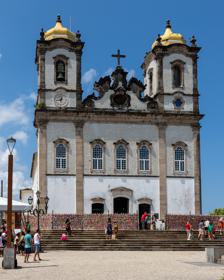
Building: Church of Nosso Senhor do Bonfim, Salvador
Country: Brazil
Year built: 1754
Church of Nosso Senhor do Bonfim Igreja de Nosso Senhor do Bonfim Main façade of the Church of Nosso Senhor do Bonfim Religion Affiliation Roman Catholic Rite Roman Location Municipality Salvador State Bahia Country Brazil Location of the Church of Nosso Senhor do Bonfim in Brazil Geographic coordinates 12°55′25″S 38°30′29″W / 12.923743°S 38.508093°W / -12.923743; -38.508093 National Historic Heritage of Brazil Designated 1938 Reference no. 122 The Church of Our Lord of Bonfim ( Portuguese : Igreja de Nosso Senhor do Bonfim ) is the most famous of the Catholic churches of Salvador , in the State of Bahia , Brazil . It was built in the 18th century on the only line of hills in the Itapagipe Peninsula , in the lower town of Salvador. The church is the subject of intense religious devotion by the people of Salvador and is the site of a famous celebration held every year in January, the Festa do Senhor do Bonfim. The church is the cathedral of the Roman Catholic Diocese of Bonfim . The church is noted for the Festa do Bonfim ("Feast of Bonfim"), held annually the second Thursday after Three Kings Day . The festival combines elements of both Catholicism and Candomblé . It was listed as a historic structure by the National Historic and Artistic Heritage Institute in 1938. History The veneration of Nosso Senhor do Bonfim (Our Lord of the Good End, represented by the crucified Jesus in the moment of his death) is an old tradition in Portugal that was brought to Brazil during colonial times . In 1740, while pursuing a vow , Captain Teodósio Rodrigues de Faria of the Portuguese Navy brought a statue of Nosso Senhor do Bonfim from Setúbal , Portugal, to Salvador. Some years later a religious brotherhood ( irmandade ) dedicated to Our Lord of Bonfim was founded and a church to house the statue—the current Church of Nosso Senhor do Bonfim—began being built on top of Montserrat hill, in the Itapagipe Peninsula , in the lower town of Salvador. The church sits on the only line of hills on the Itapagipe Peninsula on an elevation now called the Colina Sagrada ("Holy Mount"). Construction on the church began in 1740 and it was inaugurated in 1754. The towers were finished around 1772. In the 19th century, the Bonfim Brotherhood built houses in the square in front of the church to house the pilgrims ( romeiros ) that come to Salvador every year to honour Our Lord of Bonfim. Structure Interior of the Church of Nosso Senhor do Bonfim Wooden ceiling of the church painted 1818–1820 by Franco Velasco. Multitude praying in front of the Church of Conceição da Praia during the Bonfim festivities. The Church of Nosso Senhor do Bonfim is constructed of brick and stone masonry. The façade of the church is two-dimensional, with a central body flanked by two towers. The windows and elaborate volutes of the gable of the pediment of the façade are in the Rococo style. The lower parts of the façade were covered by industrial Portuguese azulejo tiles in 1873. They are white with a yellow tint and were designed to resemble those of the Church of Saint Francis in the Historic Center of Salvador . The church has two bell towers ; they were crowned with bulbous roofs at the end of the 19th century. Interior The interior decoration of the church was finished in the 19th century, and consists of a rich archive of painting, azulejos, gilded woodcarvings, and furniture. The nave has a single aisle. The church has six side altars; two on each of the lateral walls and two at the front of the nave. The Neoclassical main altarpiece, which has the form of a baldachin with a cupola sustained by volutes, was carved by the master sculptor Antônio Joaquim dos Santos between 1813 and 1814; he is likely also responsible for its design. The side altars have paintings by José Teófilo de Jesus (ca. 1758–1847) at center in place of the gilded wooden images of saints found in other churches of Bahia. The interior of the church has a great number of azulejos. There are 28 large-scale azulejo panels on the lateral walls of the church depicting the life of Christ. They were painted by Tomáz do Carmo in Lisbon in 1855. Similar panels of azulejos were ordered from Portugal in the same decade to decorate the sacristy, but were never installed. The nave and sacristy have plain azulejos. Between 1816 and 1817 Antônio de Santa Rosa carved the ceiling of the chancel, its tribunes, the chancel arch, and two side altars. Another notable feature of the church is the wooden ceiling painted by Bahia artist Franco Velasco between 1818 and 1820, showing people thanking Our Lord of Bonfim for having survived a shipwreck . The sacristy , nave and other rooms of the church display paintings by another notable Bahia painter, José Teófilo de Jesus and were done in the 1830s. Noted artwork Nave ceiling, Franco Velasco Cristo com a Adúltera (Christ with the Adultereress), José Theófilo de Jesus, sacristy A Morte do Pecador (Death of the Sinner), attributed to Bento Capinam A Morte do Justo (Death of the Just), attributed to Tito Nicolau Capinam Festa do Bonfim The Festa do Bonfim ( Portuguese: [ˈfɛstɐ du bõˈfĩ] , "Feast of Bonfim") is annual religious celebration in Salvador, starting on the second Thursday after Three Kings Day (January 6). The festival dates to the 18th century, when Captain Theodózio Rodrigues de Fria survived a storm at sea en route to Lisbon; he returned to Brazil with an image of the Senhor do Bonfim to the church, and celebrated its festival date within the chancel and nave of the church. The festival became a city-wide celebration by the 19th century, as noted in newspapers of the period. On the Thursday after Three Kings Day, the faithful gather in front of the Church of Conceição da Praia , in the Cidade Baixa of Salvador, in present-day Comércio . It is led by a group of bahianas , or women in traditional white costume, with turbans and long, round skirts. After mass, the faithful take part on a procession that leaves the Church of Conceição da Praia, cross 8 kilometres (5.0 mi) to the hill of the Bonfim Church. Upon reaching the top, the bahianas, who are associated with Candomblé, wash the steps and the square ( adro ) in front of the church with aromatised water while dancing and singing chants in the Yoruba language . The washing ritual is called the Lavagem do Bonfim (Washing of Bonfim) and attracts both Catholic and adherents of Candomblé, as well as tourists. The celebrations last ten days and end with a large-scale mass in the Bonfim Church. Many worshippers come from far away to honour vows taken to Our Lord of Bonfim. The church has a museum of ex-votos brought by the worshipers in gratitude after receiving a divine grace . The feast includes stands serving traditional food, souvenirs, traditional dances and concerts by local musical groups. Even though the feast is Catholic in its origins, it also reveals much about the religious syncretism between Catholicism and African religions in Bahia. In the Candomblé religion, Our Lord of Bonfim is associated with Oxalá , father of the Orishas and creator of humankind. The Catholic Church banned the washing of the steps of the church at various times in the 20th century by Archbishop Augusto Álvaro da Silva : first between 1929 and 1936, in 1943, and from 1948 to 1952. Senhor do Bonfim bracelets Fitas at the Cathedral of Bonfim Fitinha do Senhor do Bonfim (English: Lord of Bonfim Ribbon ) is a souvenir and popular amulet that can be found being sold by street vendors around the Church. The fashion accessory is made from cotton and has the phrase "Lembrança do Senhor do Bonfim da Bahia" ( Remembrance of the Lord of Bonfim of Bahia ). The term has religious connotations and refers to a representation of Jesus . The Fita do Senhor do Bonfim was worn by a supermodel in Milano, resulting in a cover page in Elle. Protected status The Church of Nosso Senhor do Bonfim was listed as a historic structure by the National Institute of Historic and Artistic Heritage in 1938. The structure was registered under the Book of Historical Works, Inscription 131 and Book of Fine Arts, Inscription 23. The directive is dated June 17, 1938. Access The church is open to the public and may be visited. References